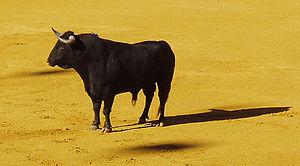
La Brava est une race française issue de la race espagnole toro de lidia d'Andalousie.
Un animal national est un animal choisi par une communauté comme son emblème en raison de sa représentativité, soit parce qu'il est caractéristique du territoire considéré, soit encore pour la Nouvelle Zélande le kiwi. Certains pays ont plusieurs animaux nationaux.
Ce glossaire recense et définit les termes de la tauromachie sous ses différentes formes, à l'exception de la course camarguaise, qui fait l'objet d'un article spécifique : le lexique de la course camarguaise.
La corrida est une forme de course de taureaux consistant en un combat entre un homme et un taureau, à l'issue duquel le taureau est mis à mort ou, exceptionnellement, gracié. Elle est pratiquée essentiellement en Espagne, au Portugal, dans le Midi de la France et dans certains États d'Amérique latine.